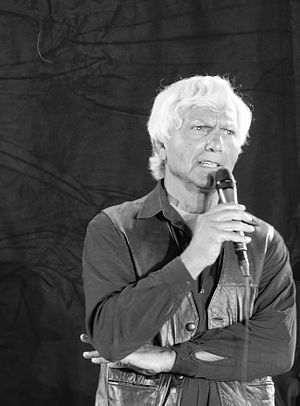
Eugenio Barba
Eugenio Barba, teaterinstruktør
Eugenio Barba er en italiensk forfatter, teaterinstruktør og forsker.